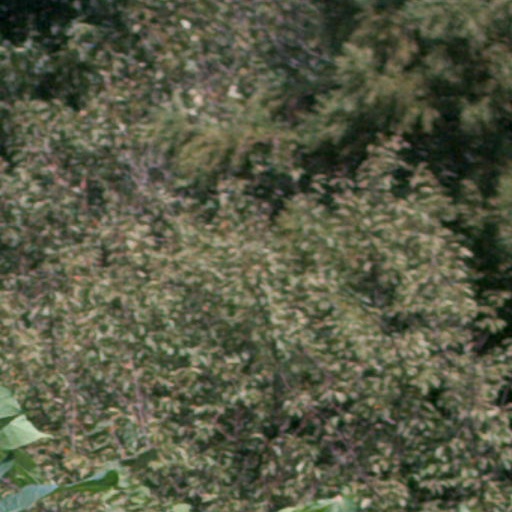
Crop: cassava